Doctor Light (Kimiyo Hoshi)

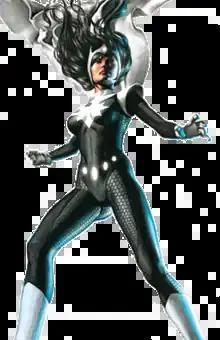
Doctor Light as depicted in "DC Universe Holiday Special" #1 (February 2009). Art by Rodolfo Migliari.

Doctor Light (Dr. Kimiyo Tazu Hoshi) is a superhero appearing in comic books published by DC Comics. Kimiyo Hoshi is a distinct character from the villain of the same name. She has, however, crossed paths with the villainous Doctor Light on several occasions.